Tereska Torrès

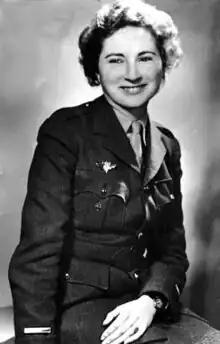

Tereska Torrès (born Tereska Szwarc; 3 September 192020 September 2012) was a French writer known for the 1950 book "Women's Barracks", the first "original paperback bestseller." In 2008 historians credited the republished book as the first pulp fiction book published in America to candidly address lesbian relationships, although Torrès did not agree with this analysis.